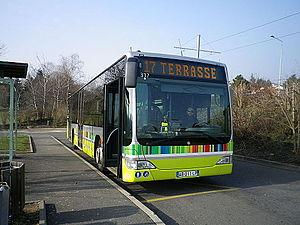
Un Mercedes Citaro sur la ligne 17 STAS à Saint-Priest-en-Jarez (42)Pentax Optio H90
Les autobus de Saint-Étienne sont un réseau d'autobus couvrant les 53 communes de Saint-Étienne Métropole et venant en complément des trois lignes de tramway et des lignes de trolleybus.
Saint-Priest-en-Jarez est une commune française située dans le département de la Loire en région Auvergne-Rhône-Alpes. Ses habitants sont les Mounards.